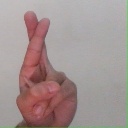
अक्षर: र